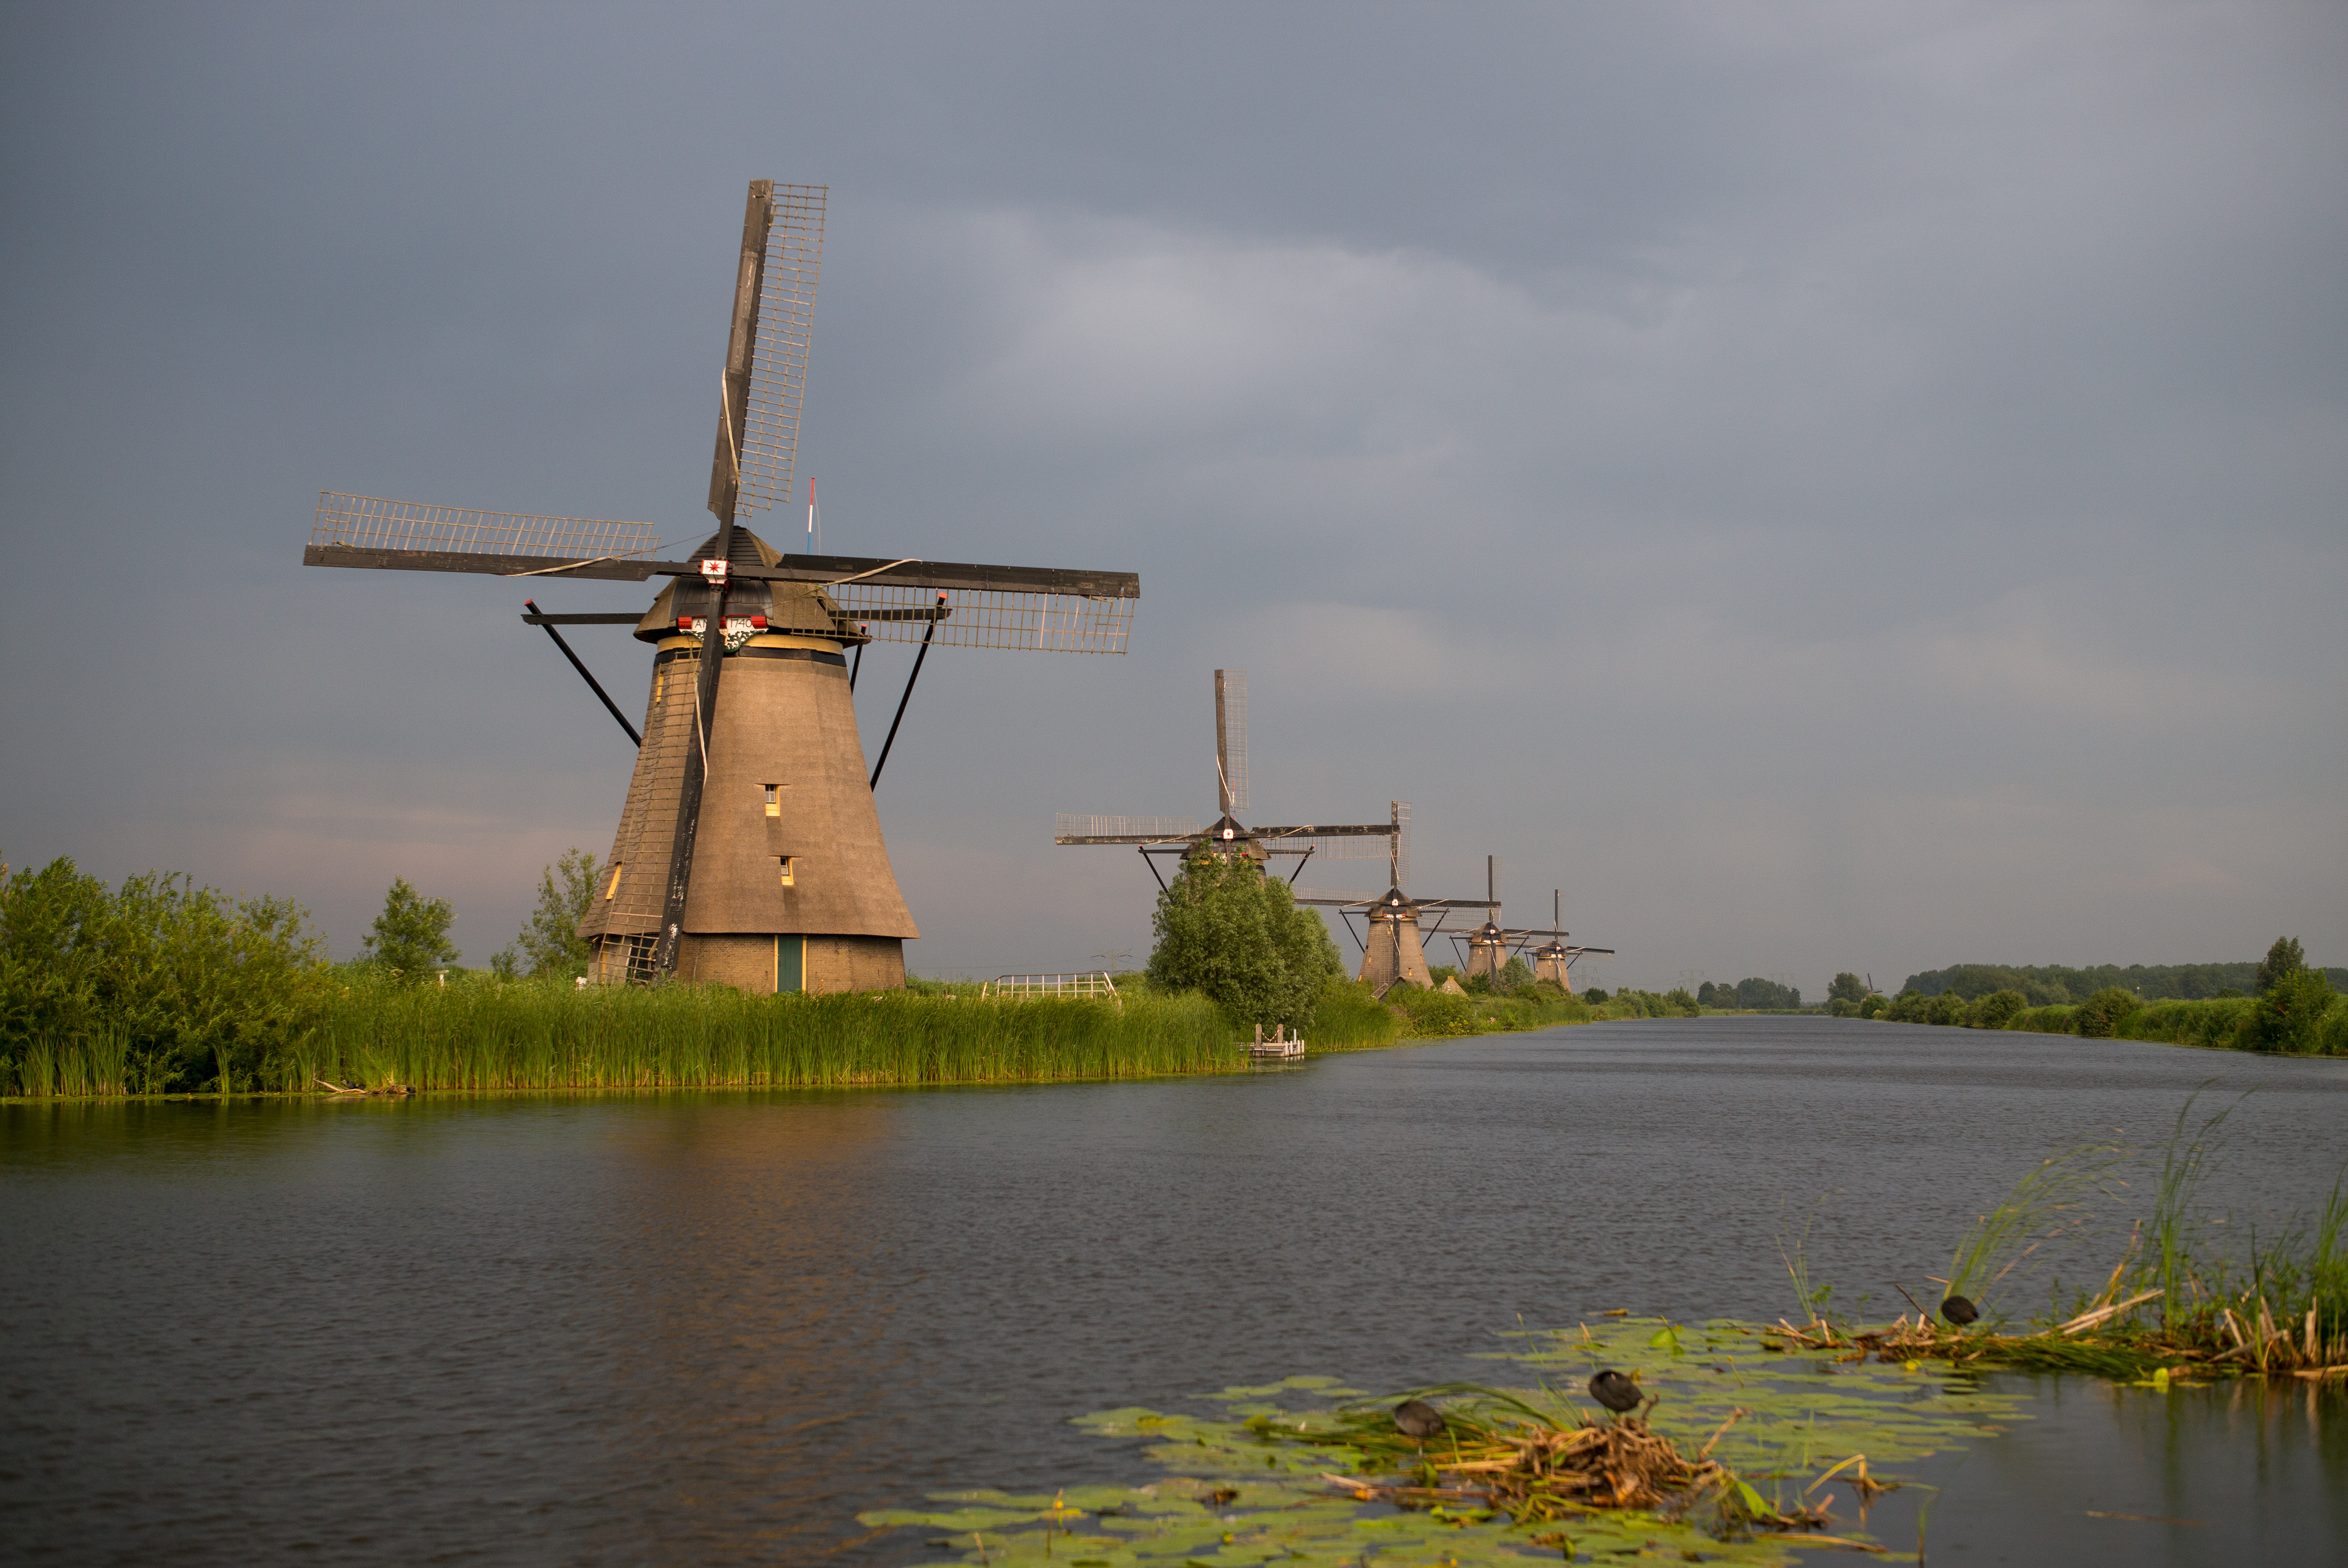
landscape, water, windmill, wind, building, river, canal, europe, evening, storm, machine, waterway, holland, netherlands, mill, polder, m, dutch, 50, windmills, leica, 240, summilux, kinderdijk, rural area